SourceForge

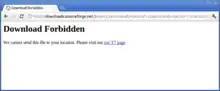
An error message seen by someone attempting to access SourceForge from Iran, an ITAR-restricted country

In its terms of use, SourceForge states that its services are not available to users in countries on the sanction list of the U.S. Office of Foreign Assets Control (including Cuba, Iran, North Korea, Sudan and Syria). Since 2008 the secure server used for making contributions to the site has blocked access from those countries. In January 2010, the site had blocked all access from those countries, including downloads. Any IP address that appeared to belong to one of those countries could not use the site. By the following month, SourceForge relaxed the restrictions so that individual projects could indicate whether or not SourceForge should block their software from download to those countries. This, however, had been reversed by November 2020 for North Korea and other countries. Crimea has been blocked since February 1, 2015.